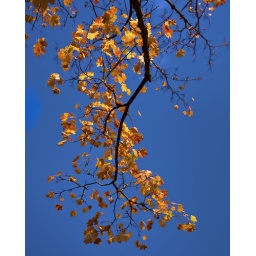
Golden fall leaves against a bright blue sky